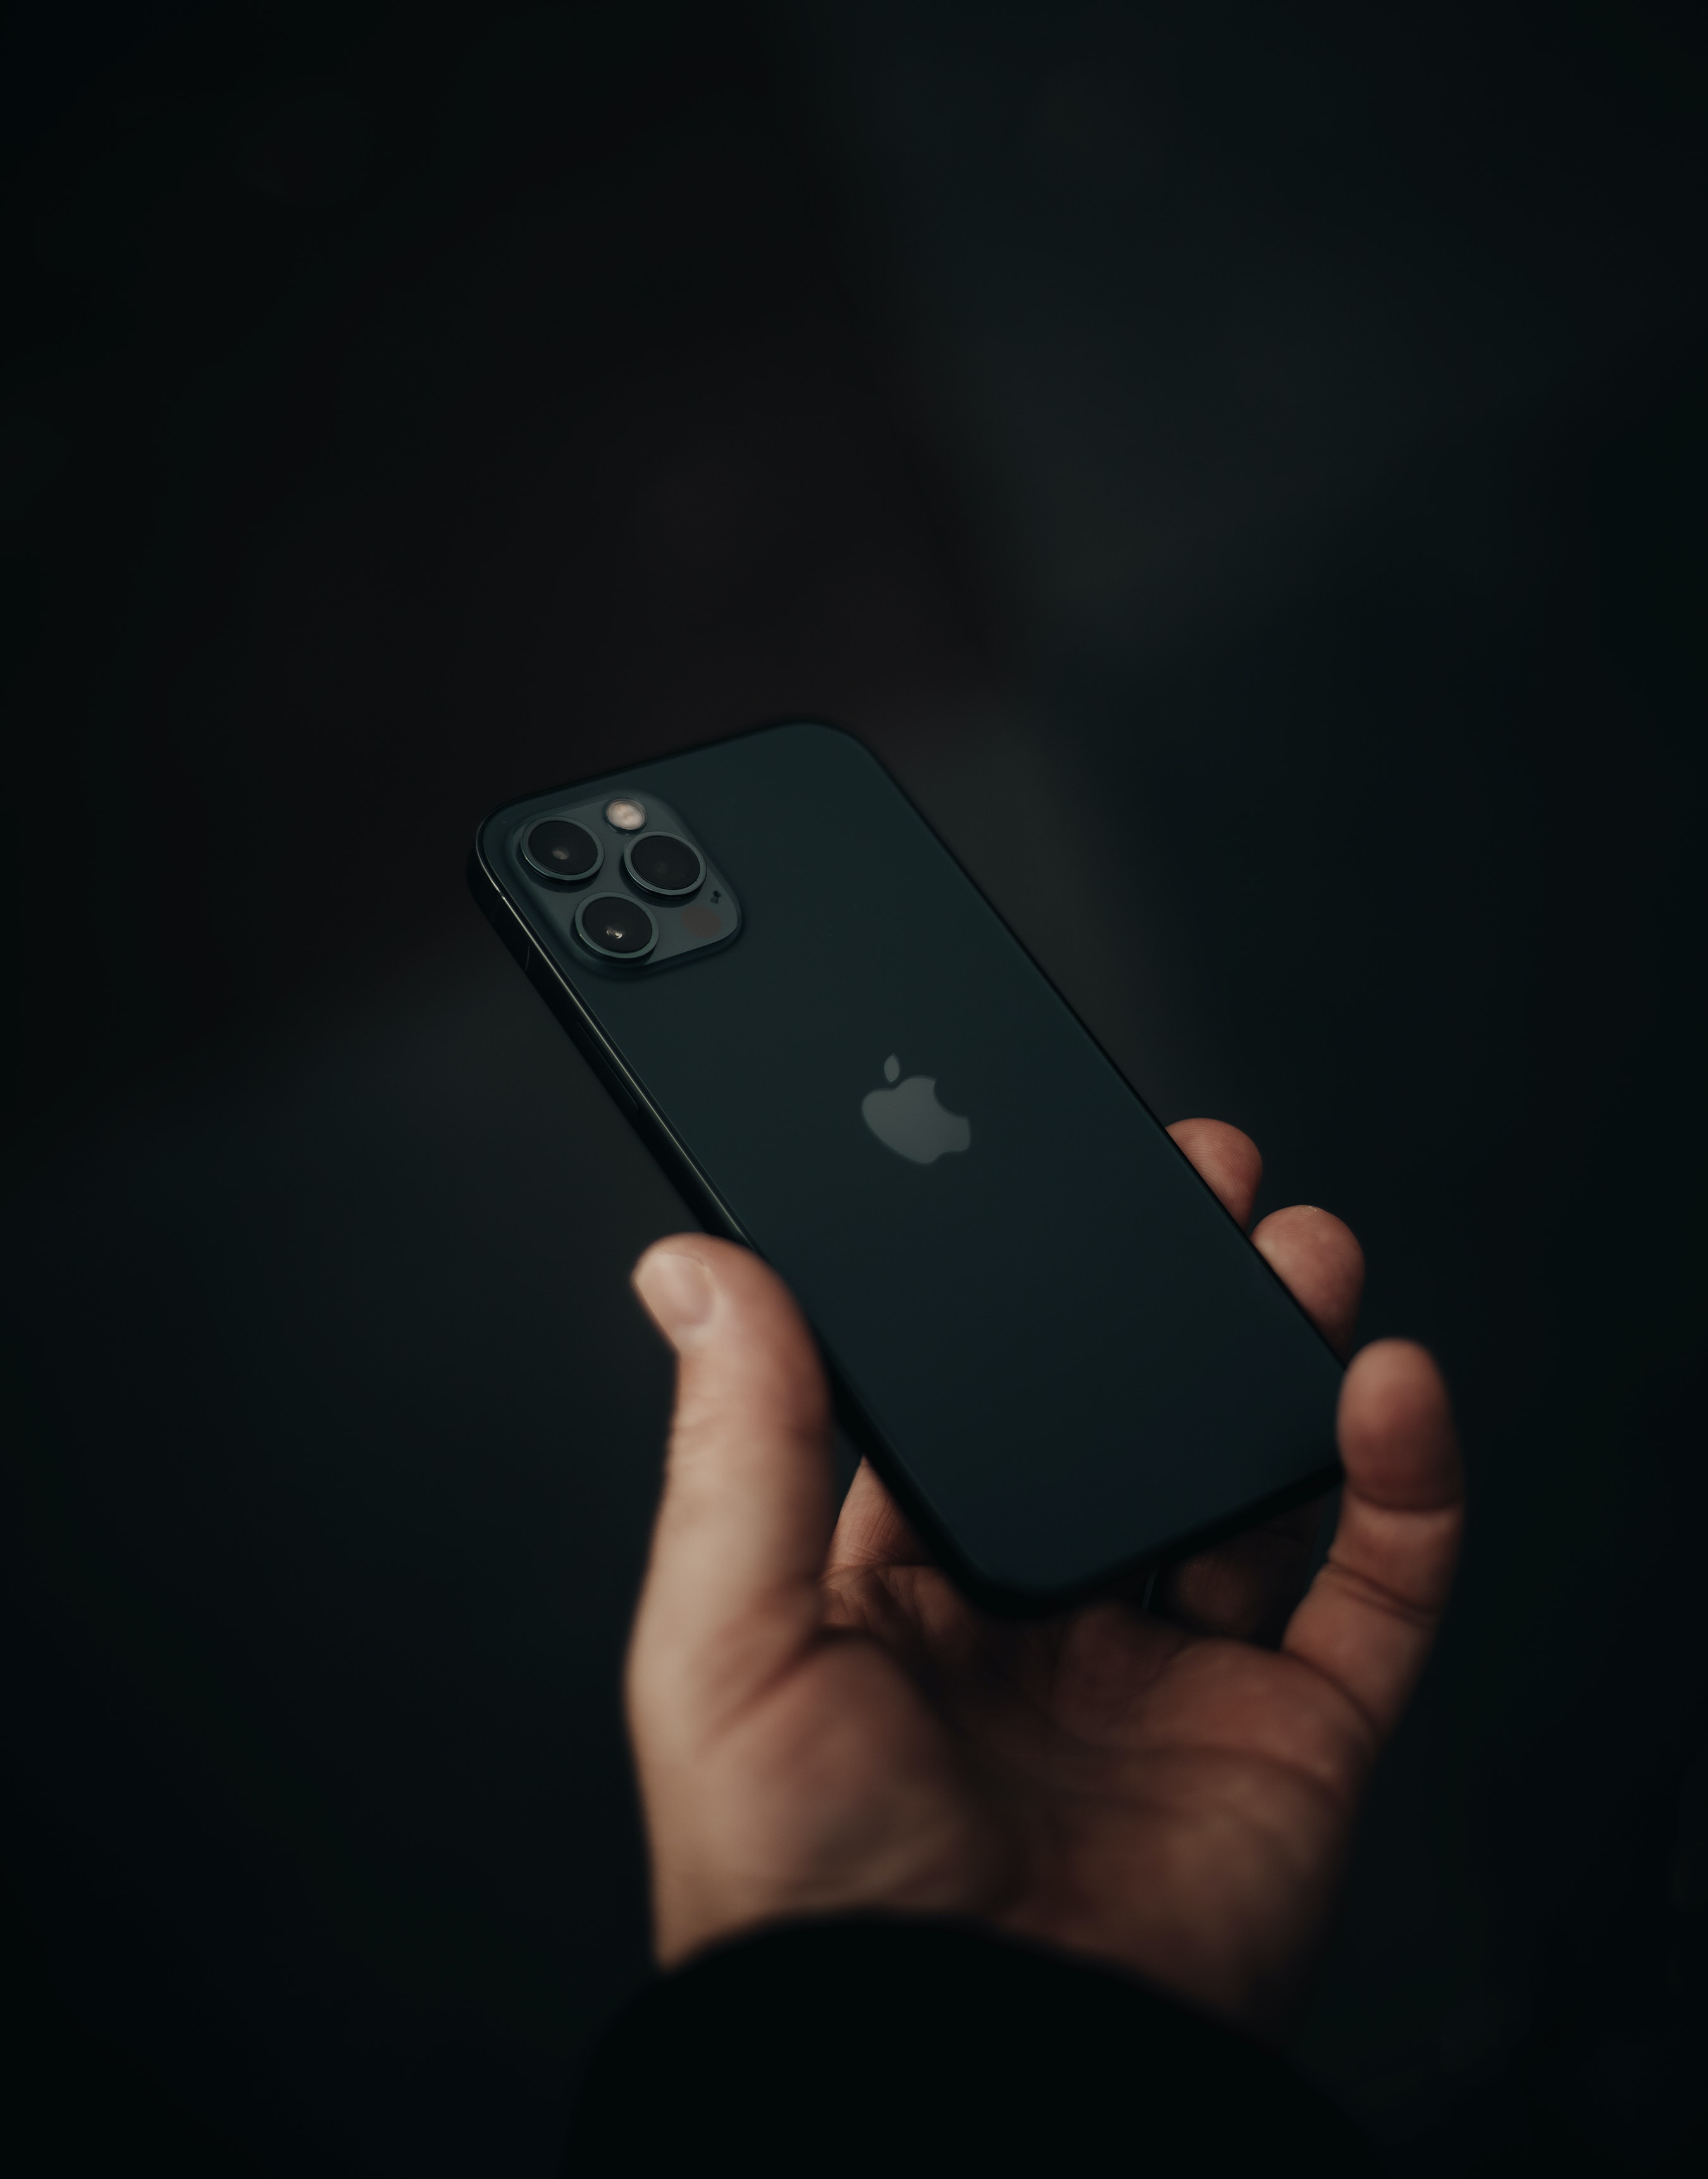
digital, hand, mobile phone, communication device, gesture, telephony, portable communications device, gadget, finger, mobile device, thumb, smartphone, audio equipment, multimedia, cellular network, darkness, nail, electric blue, font, feature phone, macro photography